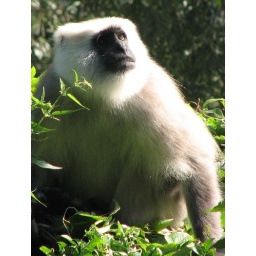
Woken up one morning by a terrific noise on our roof caused by a group of monkeys including this one.